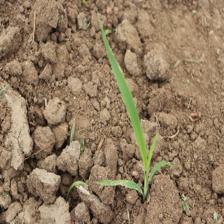
Label: Sorghum